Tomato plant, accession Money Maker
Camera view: bottom (45 deg); turntable rotation: 150 degrees
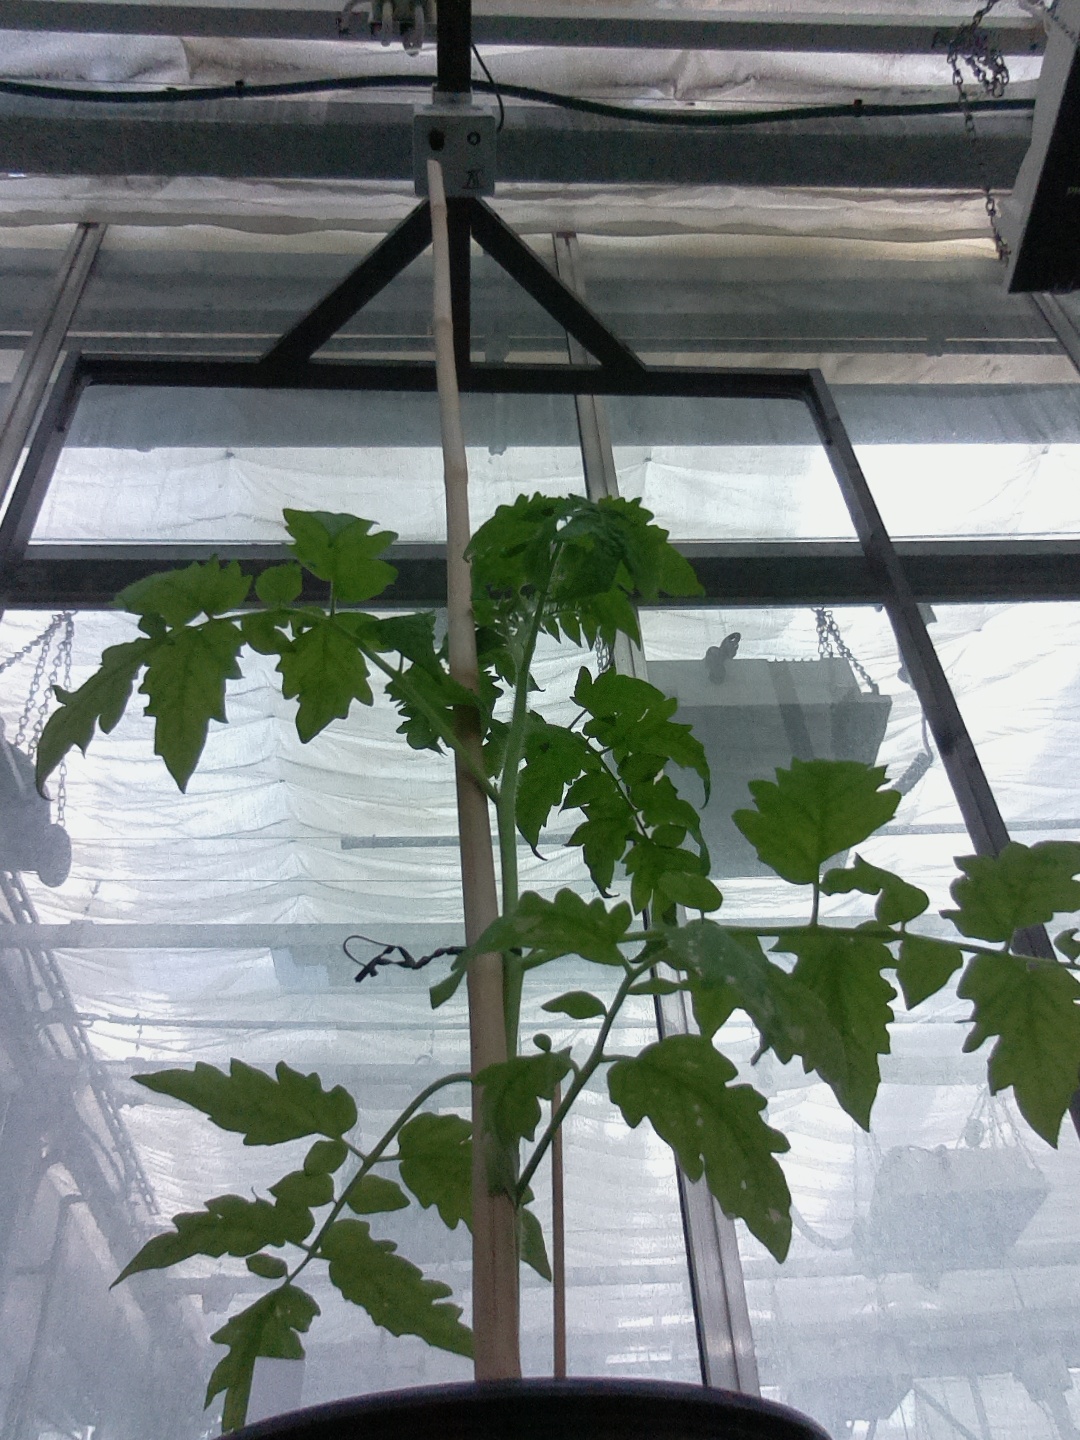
BBCH growth stage 14: 8 of true leaves visible